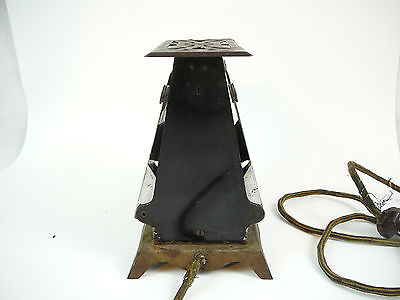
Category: toaster